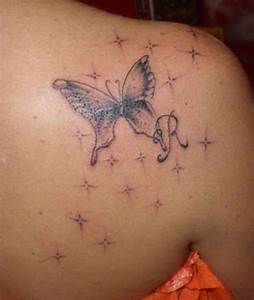
Label: farfalla